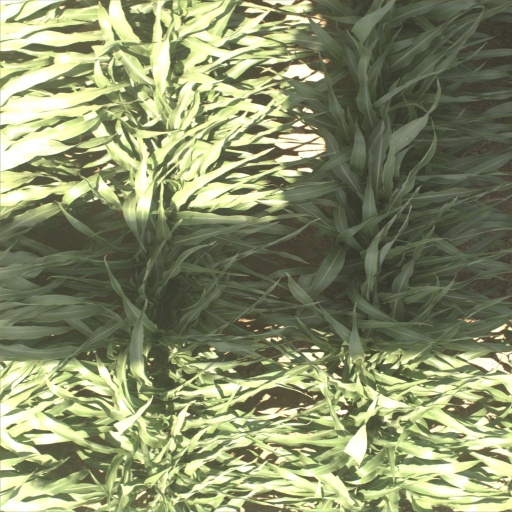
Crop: sorghum